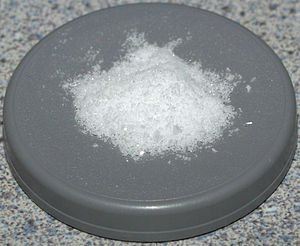
Acetoneperoxid
Acetoneperoxid
Acetoneperoxid er et kemikalie, der kan bruges som et potent sprængstof. Det er nemt at syntetisere ud fra alment tilgængelige råvarer. Acetoneperoxid dannes som en blanding af mono-, di- og triacetoneperoxid ved en syrekatalyseret reaktion mellem acetone, (CH₃)₂CO og hydrogenperoxid, H₂O₂. Specielt mono- og diacetoneperoxid er meget ustabile, og det er forbundet med stor fare at håndtere stofferne. Acetoneperoxid kan detonere ved antændelse eller ved stød.